Ketsui: Kizuna Jigoku Tachi

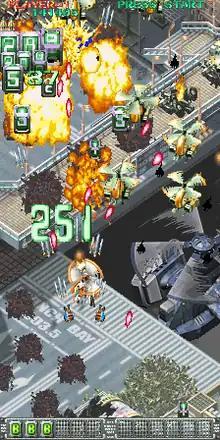
Arcade version screenshot

"Ketsui"s scoring system centers around numbered "chips" that are dropped from defeated enemies. Each chip bears a number from 1 to 5, signifying their value, which gets added to the player's accumulated total of chip points when collected. The value of a chip is dependent on the player's proximity to the enemy when it is destroyed using the player's normal shots. For example, destroying an enemy from far away will yield lower-value chips (such as 1s and 2s) while destroying enemies at close range will yield higher-value chips (such as 4s and 5s). When a chip whose value is higher than 1 is obtained, a counter will appear in the upper-left of the screen and quickly count down from 60 to 0. While this counter is above zero, every enemy destroyed with the player's lock-on shots will drop chips with the same value as the chip collected that was higher than 1, regardless of proximity. For example, if the player destroys an enemy at point-blank with their normal shots and receives a 5-value chip, then quickly switches to their lock-on shots, every enemy destroyed will yield 5-valued chips, regardless of proximity and so long as the counter stays above 0. When the counter hits 0, every enemy destroyed with lock-on shots will only yield 1-valued chips, though the player can keep replenishing the counter by quickly collecting more chips that are valued higher than 1.